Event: Typhoon Ruby
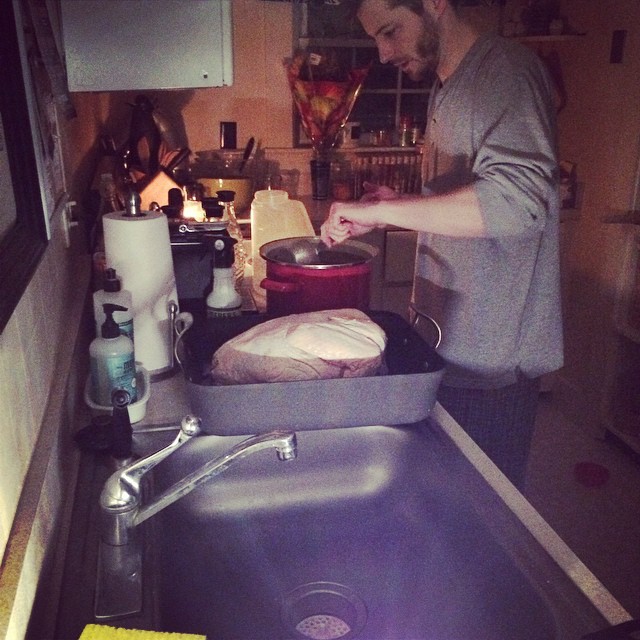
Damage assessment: no_damage